Anandpur Lipi

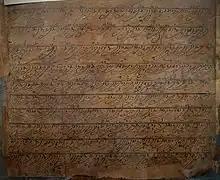
Page from the Anandpuri Marco Bir

In 1963, the late Sikh scholar Manohar Singh Marco rediscovered a historical Sikh scripture, which came to be known as the "Anandpuri Bir". The manuscript was rediscovered in a highly-decayed condition in the home of Pandit Om Prakash in Anandpur Sahib. It was found lying amid other historical, handwritten texts. The manuscript was written in the calligraphic Anandpur Lipi font. Marco would later devise a key to decipher the glyphs of the calligraphic font and match each glyph to their modern-Gurmukhi counterpart. He accomplished this by separating each glyph individually. A pamphlet was published by the Delhi Gurdware Parbandak Committee to inform the Sikh congregation about the discovering of the manuscript and its deciphering. The manuscript used to decipher the script has since been conserved, restored, microfilmed, and digitized.